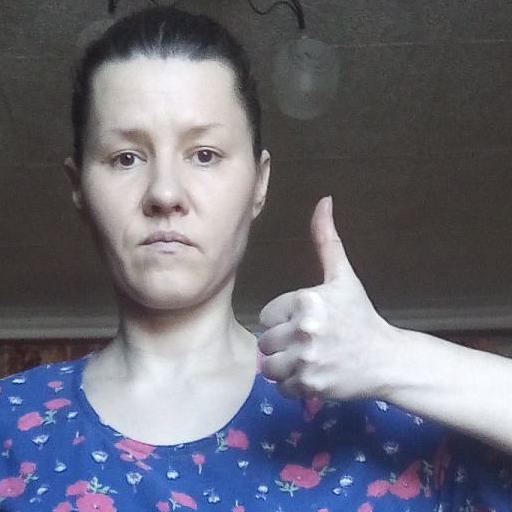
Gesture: like